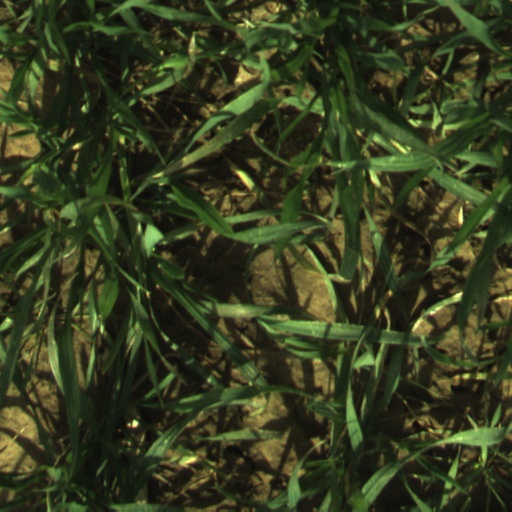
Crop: wheat